Pigeon River (Minnesota–Ontario)

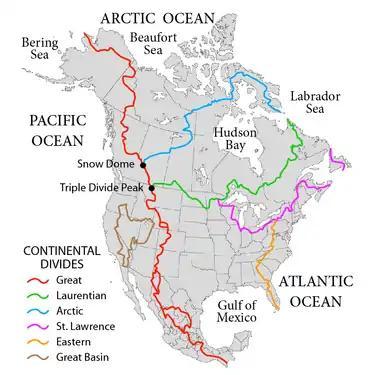
Continental divides in North America. The Laurentian Divide is in green.

The Pigeon River originates from a chain of lakes along the US-Canada border, the highest of which, and furthest west, is Mountain Lake. Among the Pigeon's tributaries is the Arrow River of Ontario, which rises in South Lake, west of and at a lower elevation than Mountain Lake. South Lake is separated only by a narrow isthmus from North Lake in the Rainy River watershed. This isthmus is a part of the Northern (or Laurentian) Continental divide, and is crossed by the Height of Land Portage. The fur-trading Voyageurs and coureurs des bois crossed this divide and travelled north and west downstream on the Rainy River and Winnipeg River to Lake Winnipeg, and thence to fur-producing areas of the Canadian northwest.